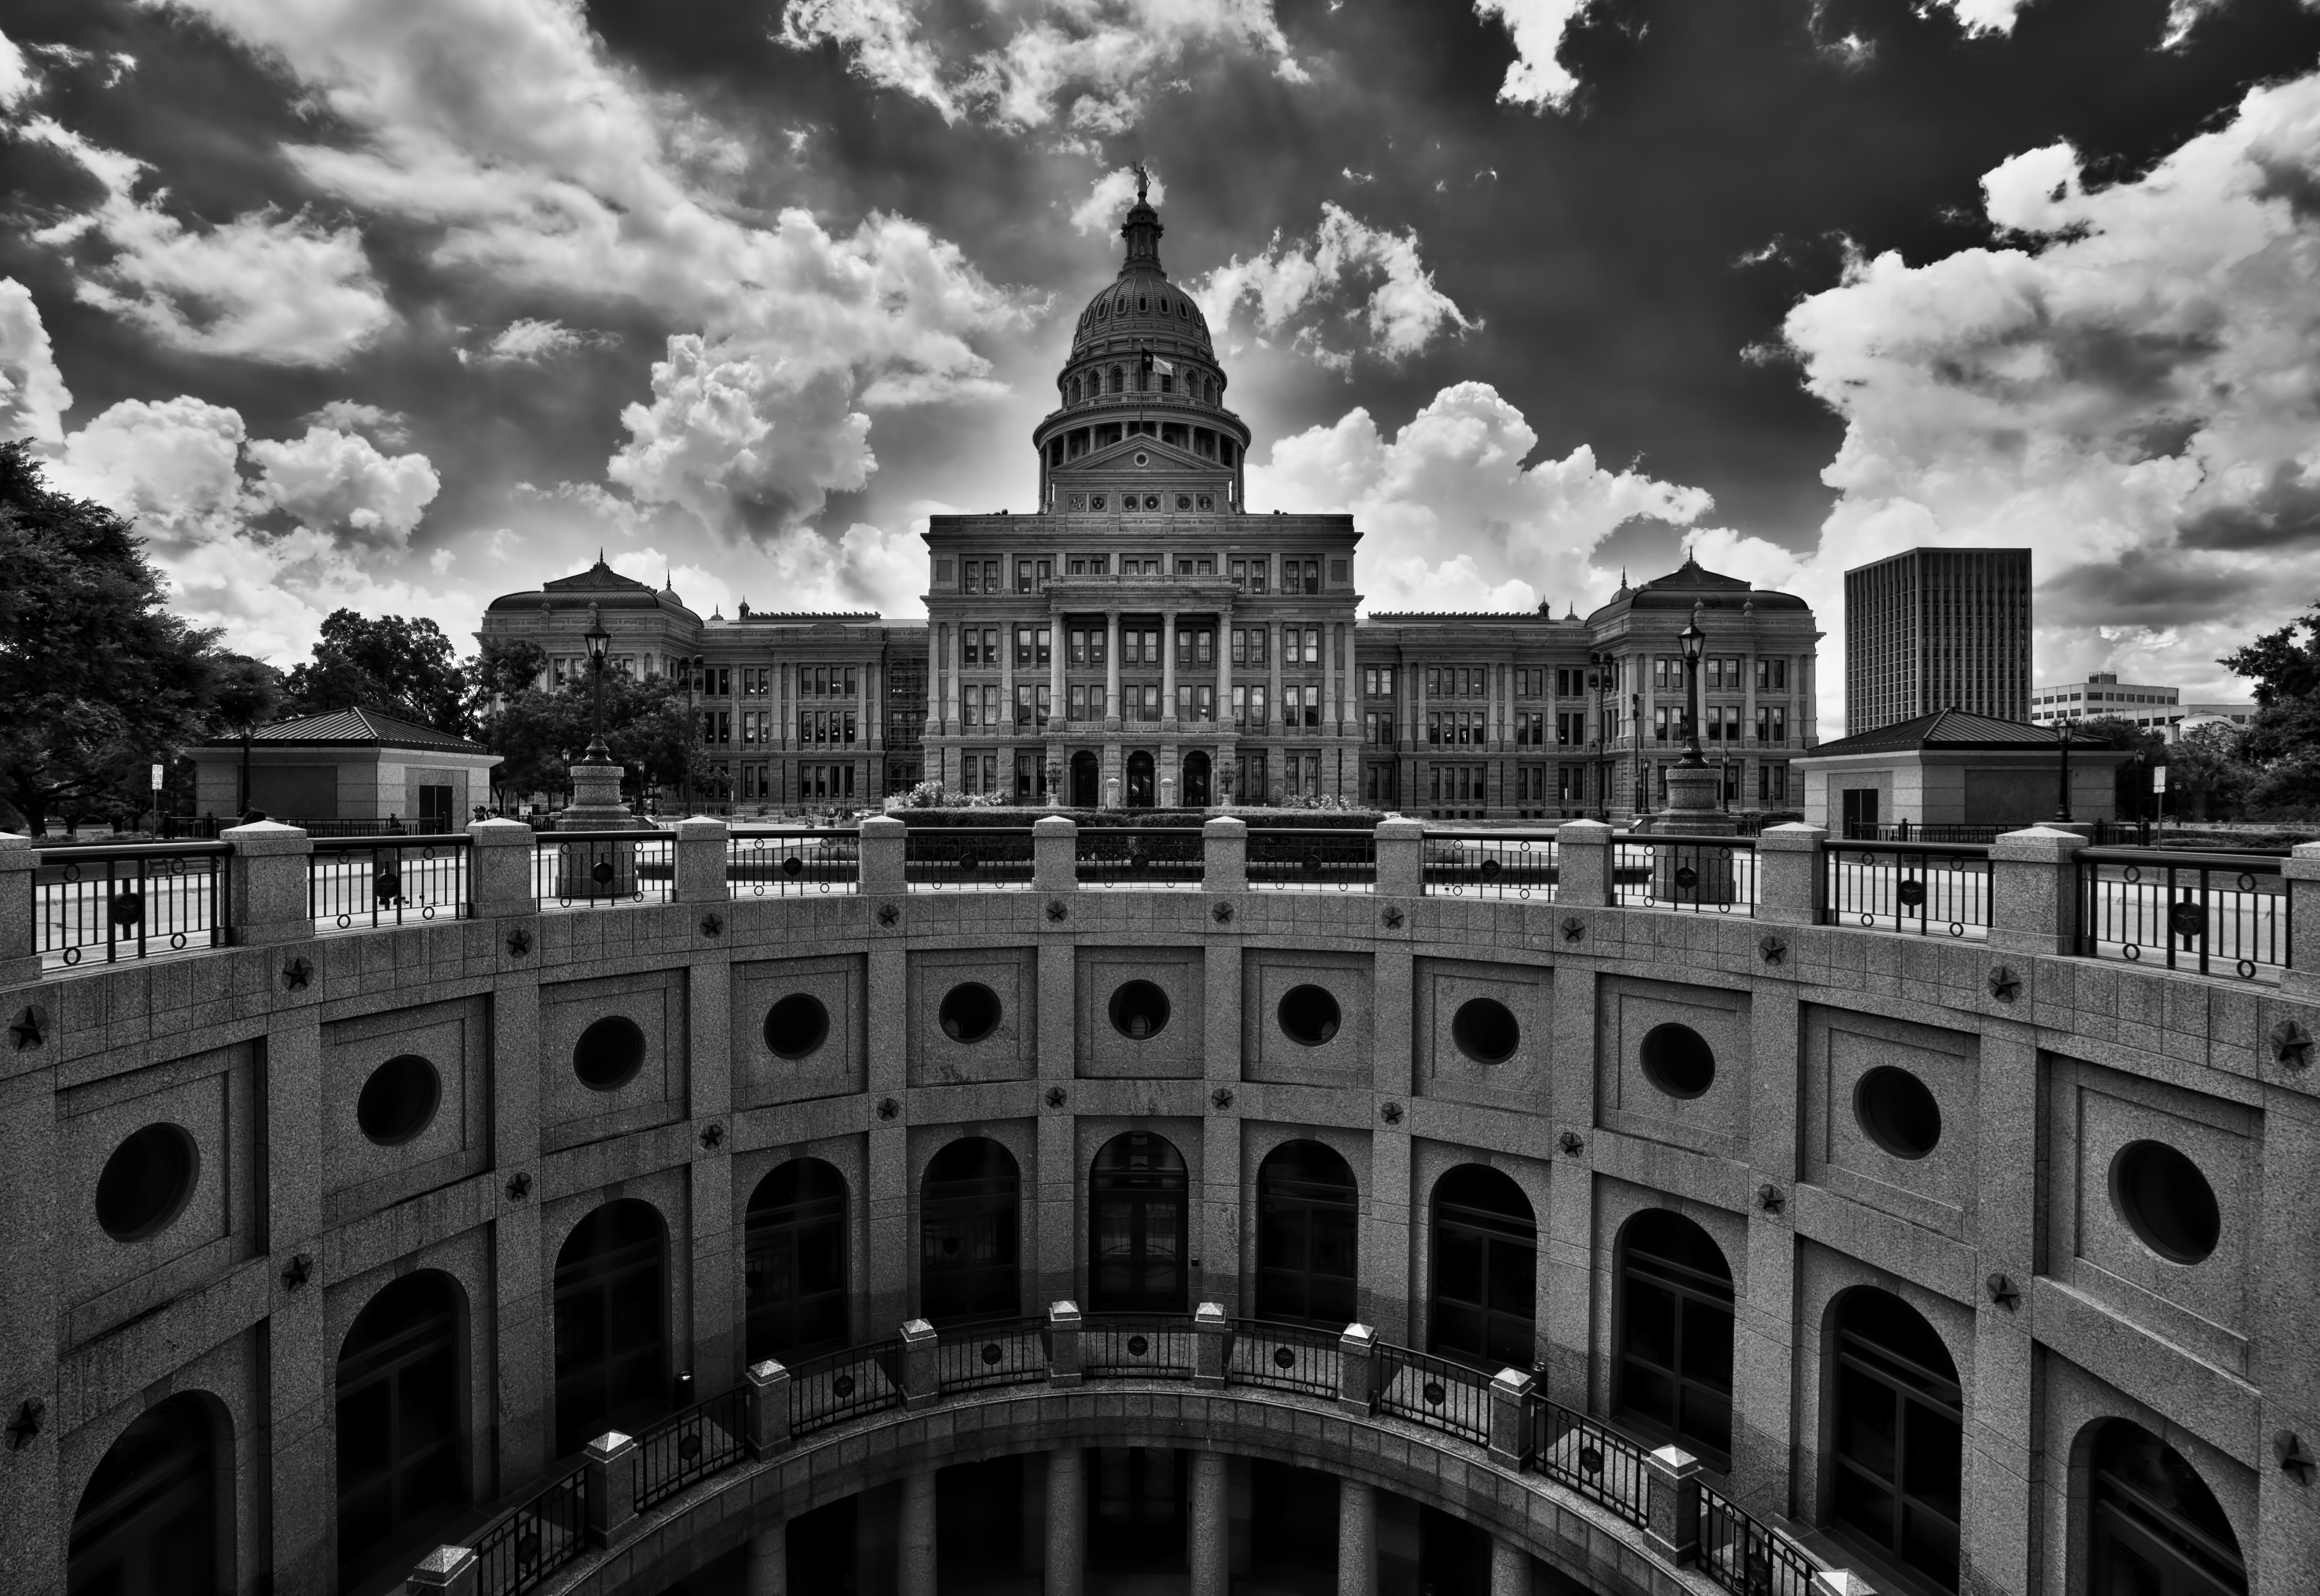
black and white, architecture, white, skyline, photography, city, skyscraper, cityscape, downtown, landmark, black, monochrome, blackandwhite, capital, hdr, symmetry, state, texas, austin, tx, metropolis, urban area, monochrome photography, human settlement